Scaleway

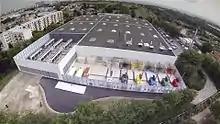
Aerial view of Online DC3.

Scaleway owns and operates several data centers located in Île-de-France.